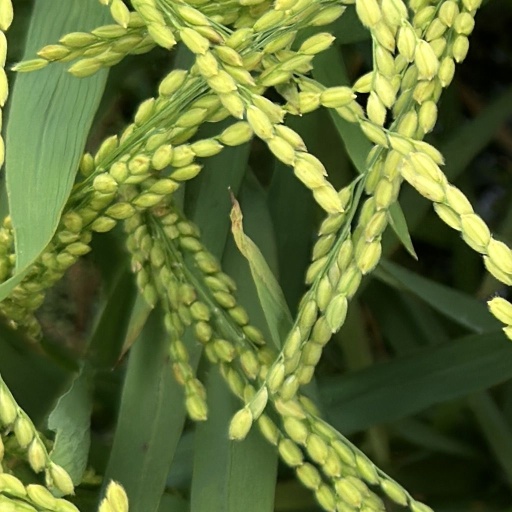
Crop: rice